Campaign against Dong Zhuo

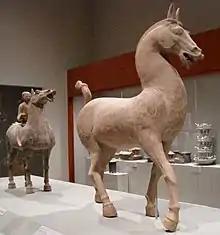
Ceramic statues of a prancing horse (foreground) and a cavalryman on horseback (background), Eastern Han dynasty (25-220 AD)

While in Bohai, Yuan Shao was not appeased by Dong Zhuo's proposal to appoint him as Grand Administrator. He planned to start a coup d'etat to remove Dong from power by rising in revolt but he was kept in check by Han Fu, the Governor of Ji Province (冀州).